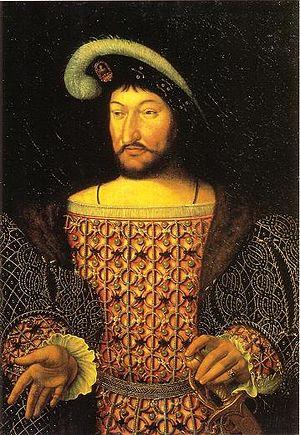
Anonyme (atelier de Joos van Cleve). François Ier, roi de France. Début du XVIe siècle. Huile sur paneau (?).